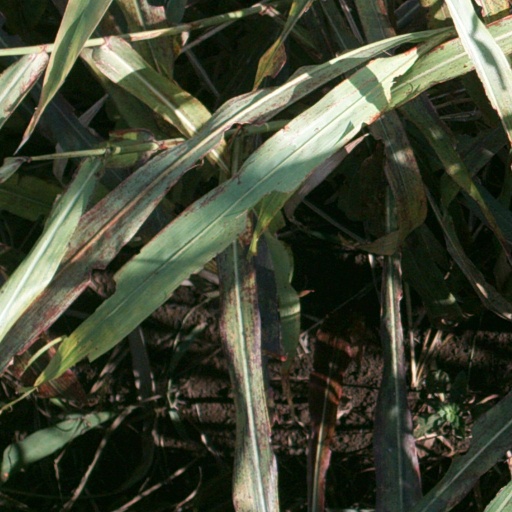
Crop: sorghum